Kashiharajingū-mae Station

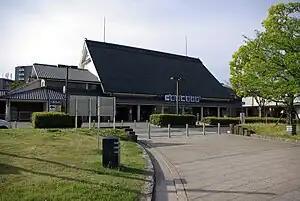
The central entrance of the station building designed by Togo Murano

is a train station located in Kashihara, Nara Prefecture, Japan. It is on Kintetsu Kashihara Line, Minami Osaka Line and Yoshino Lines. It is one of the major stations on the Kintetsu lines and all trains in service stop at this station.